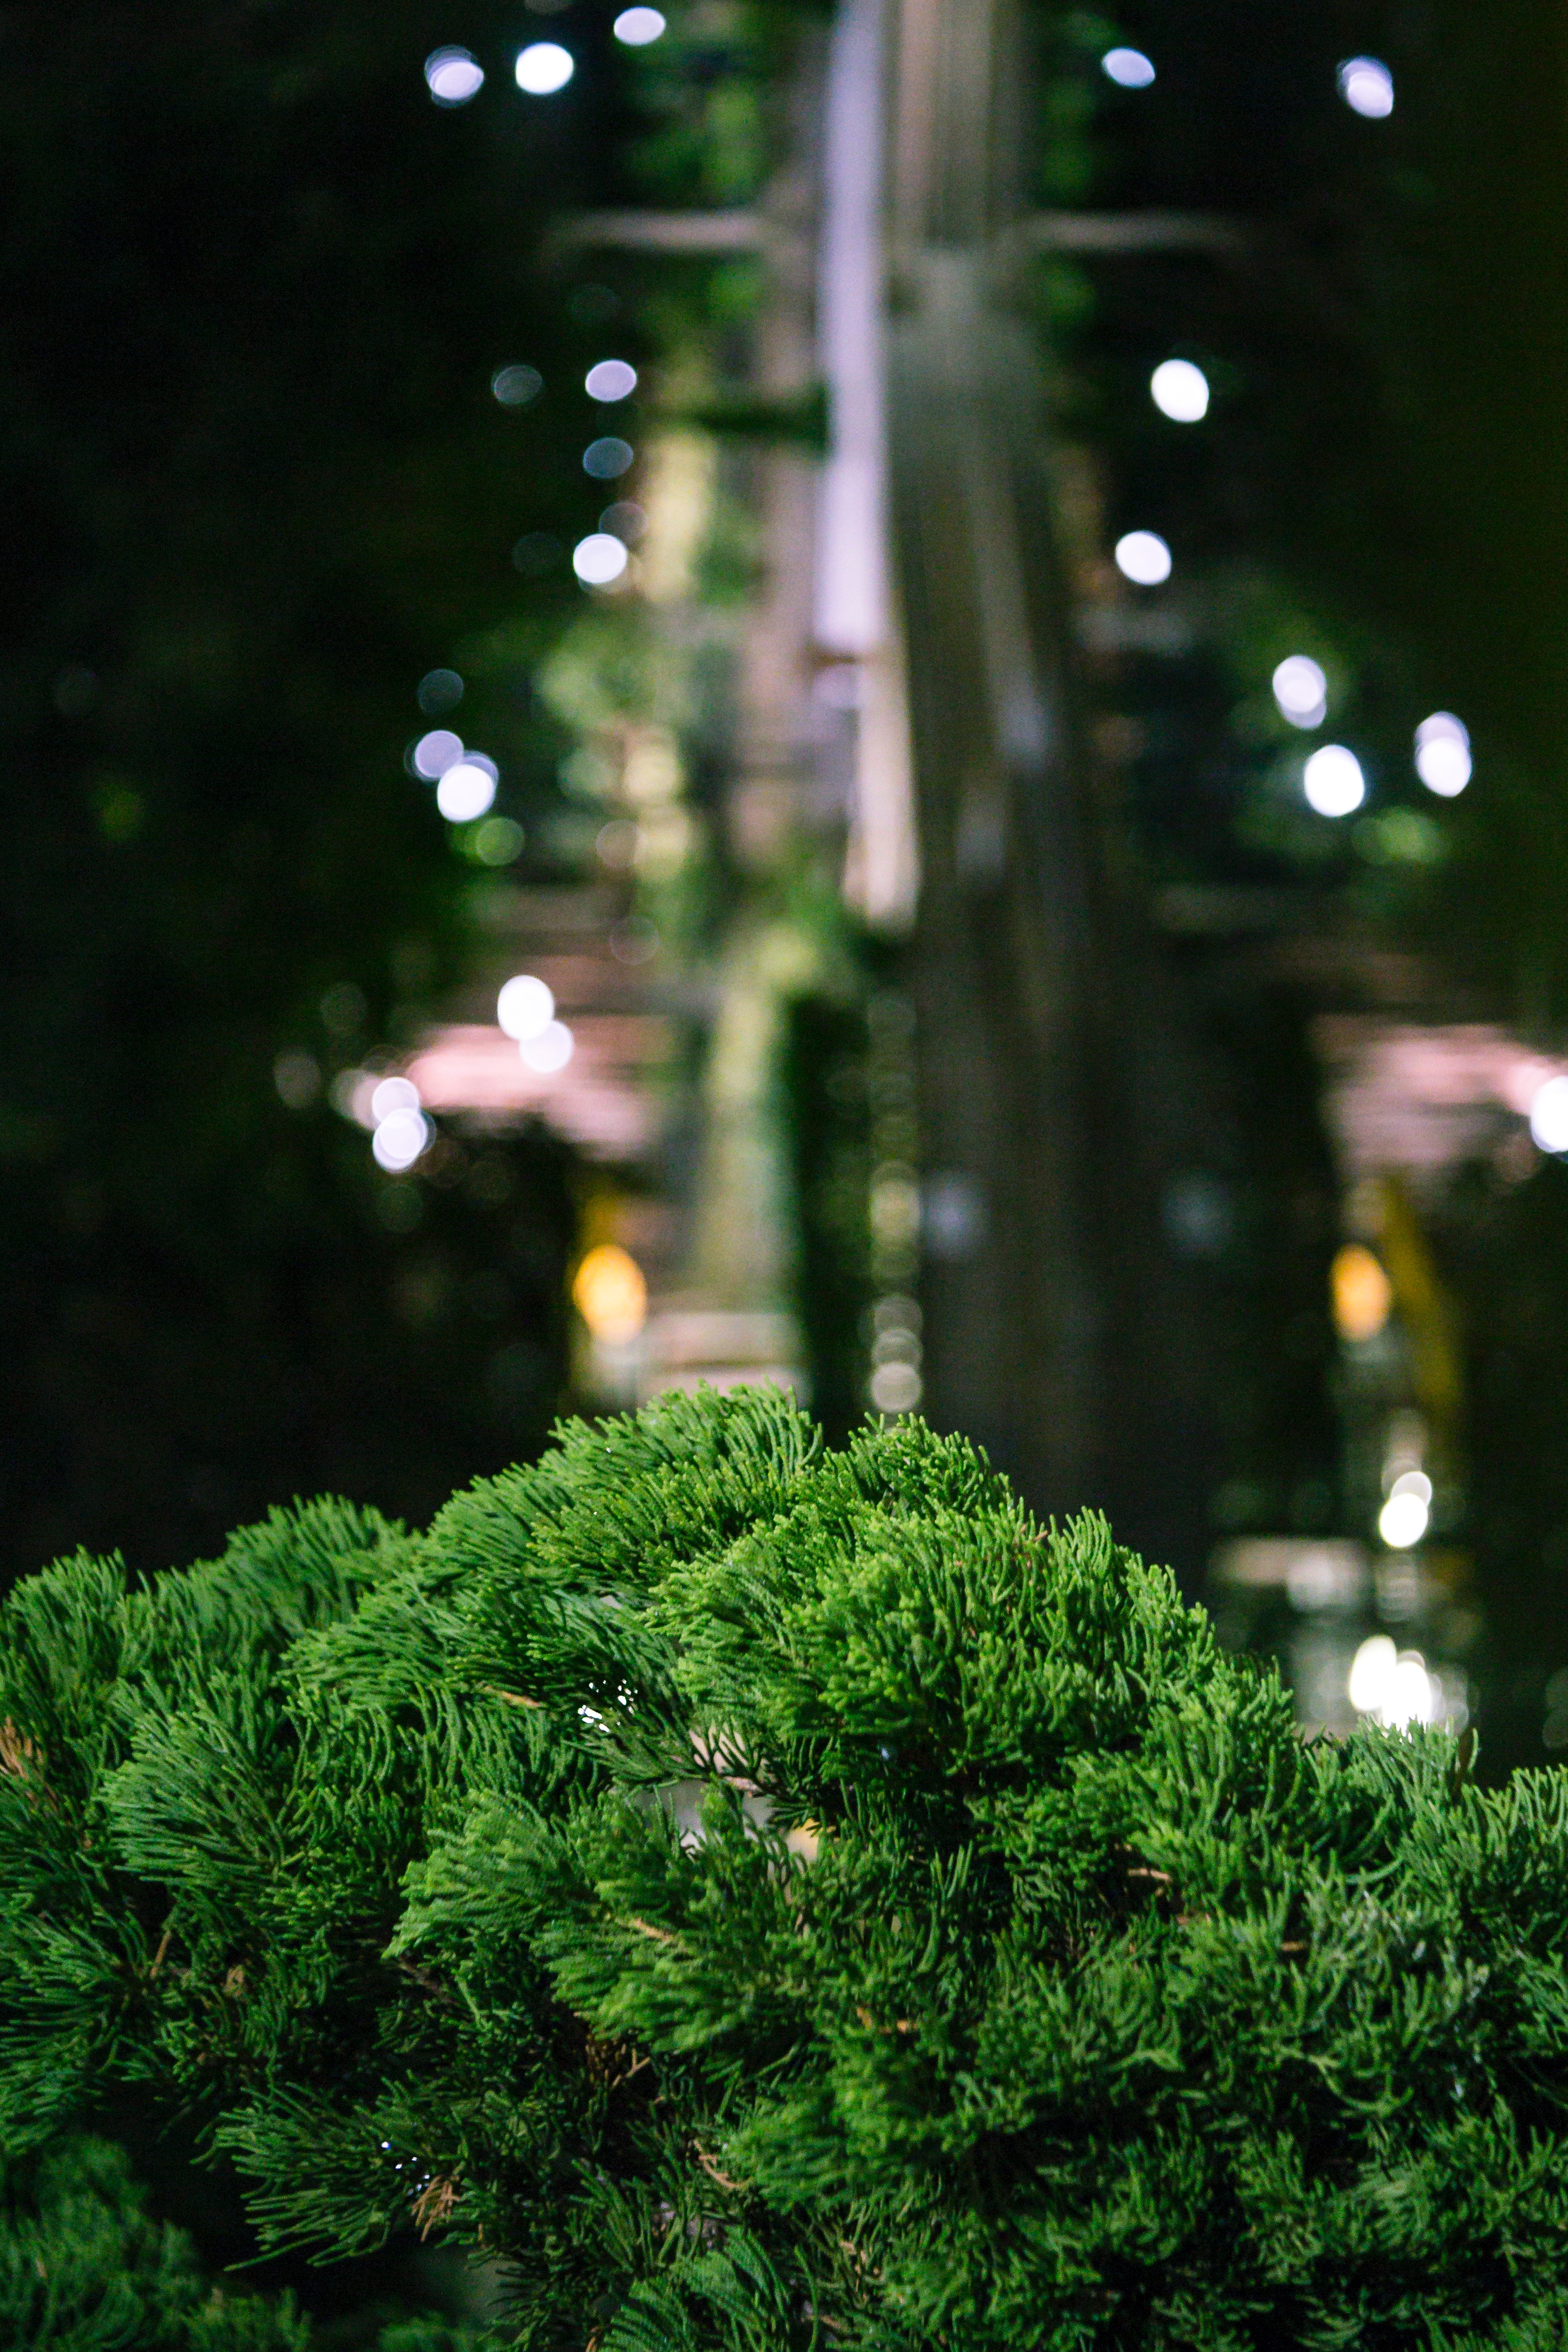
green, vegetation, tree, light, natural environment, leaf, night, biome, lighting, plant, water, branch, botany, woody plant, sunlight, forest, grass, fir, photography, city, jungle, pine family, rainforest, moss, shrub